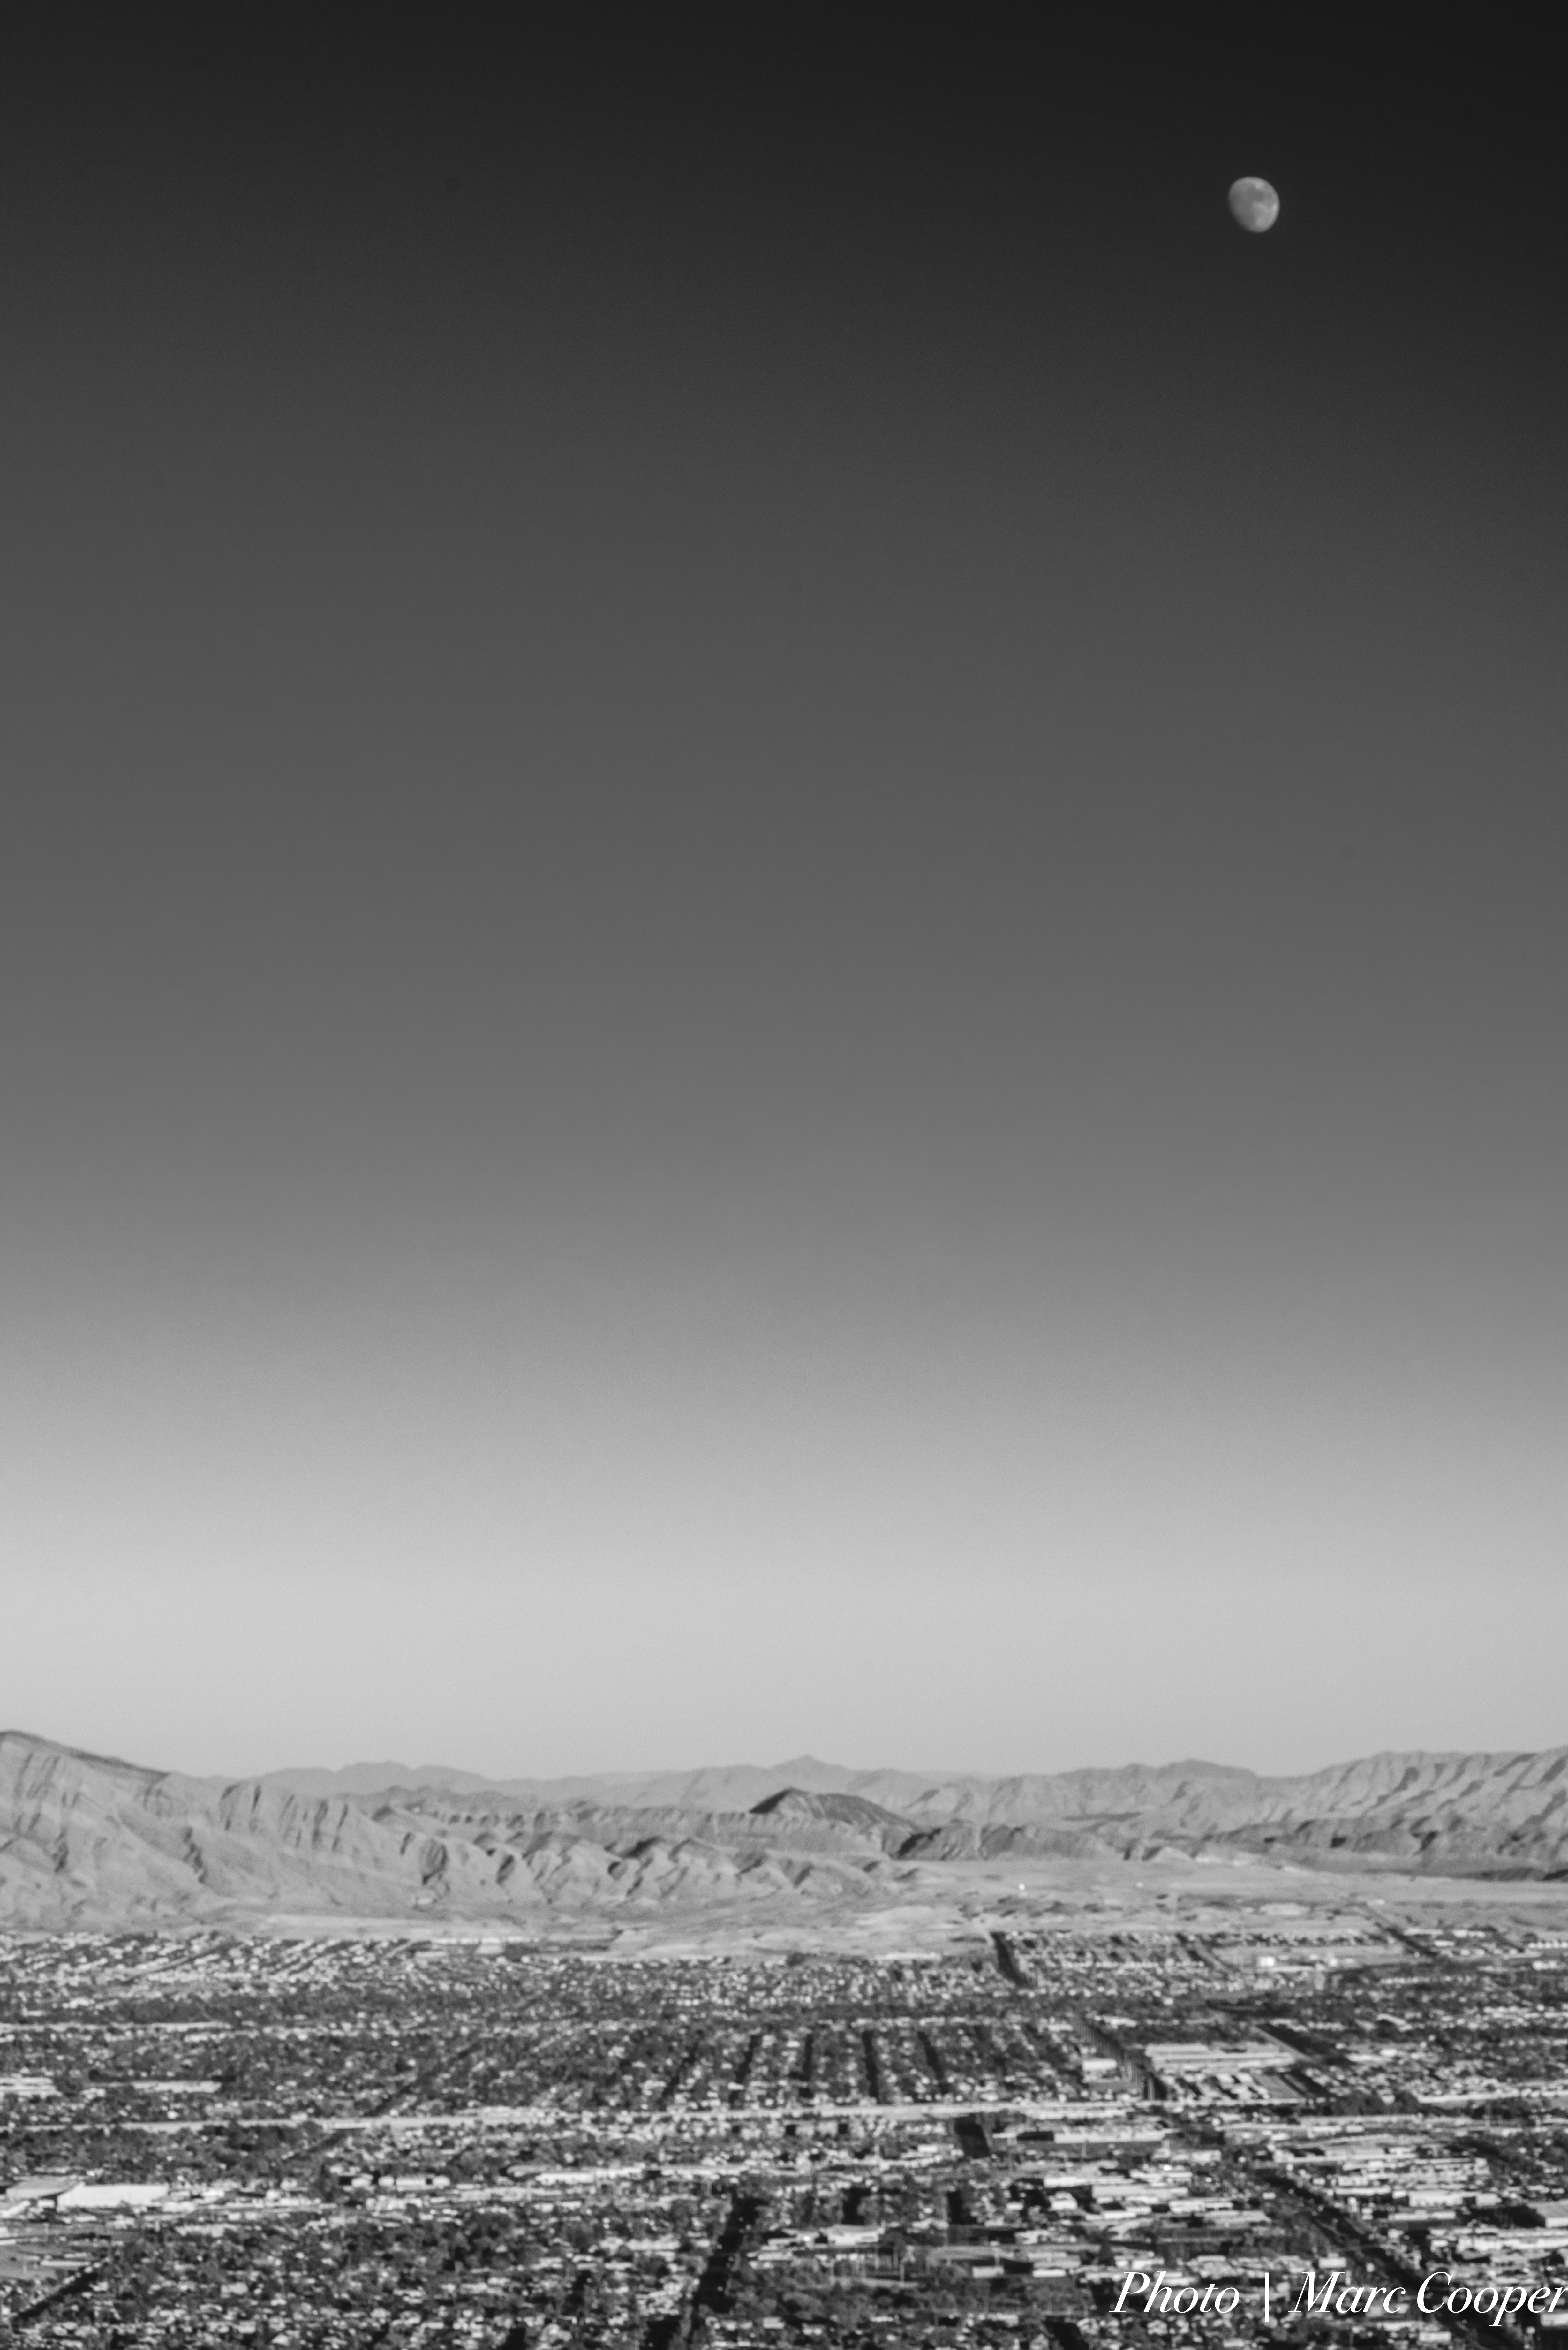
horizon, snow, black and white, sky, photography, atmosphere, panorama, weather, darkness, nikon, monochrome, moon, bw, hotel, vegas, d810, marccooper, stratosphere, screenshot, lasvegaspanorama, monochrome photography, atmospheric phenomenon, atmosphere of earth